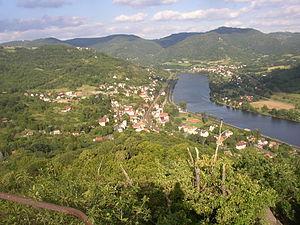
Dolní Zálezly est une commune du district et de la région d'Ústí nad Labem, en Tchéquie. Sa population s'élevait à 572 habitants en 2018.